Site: brandenburg
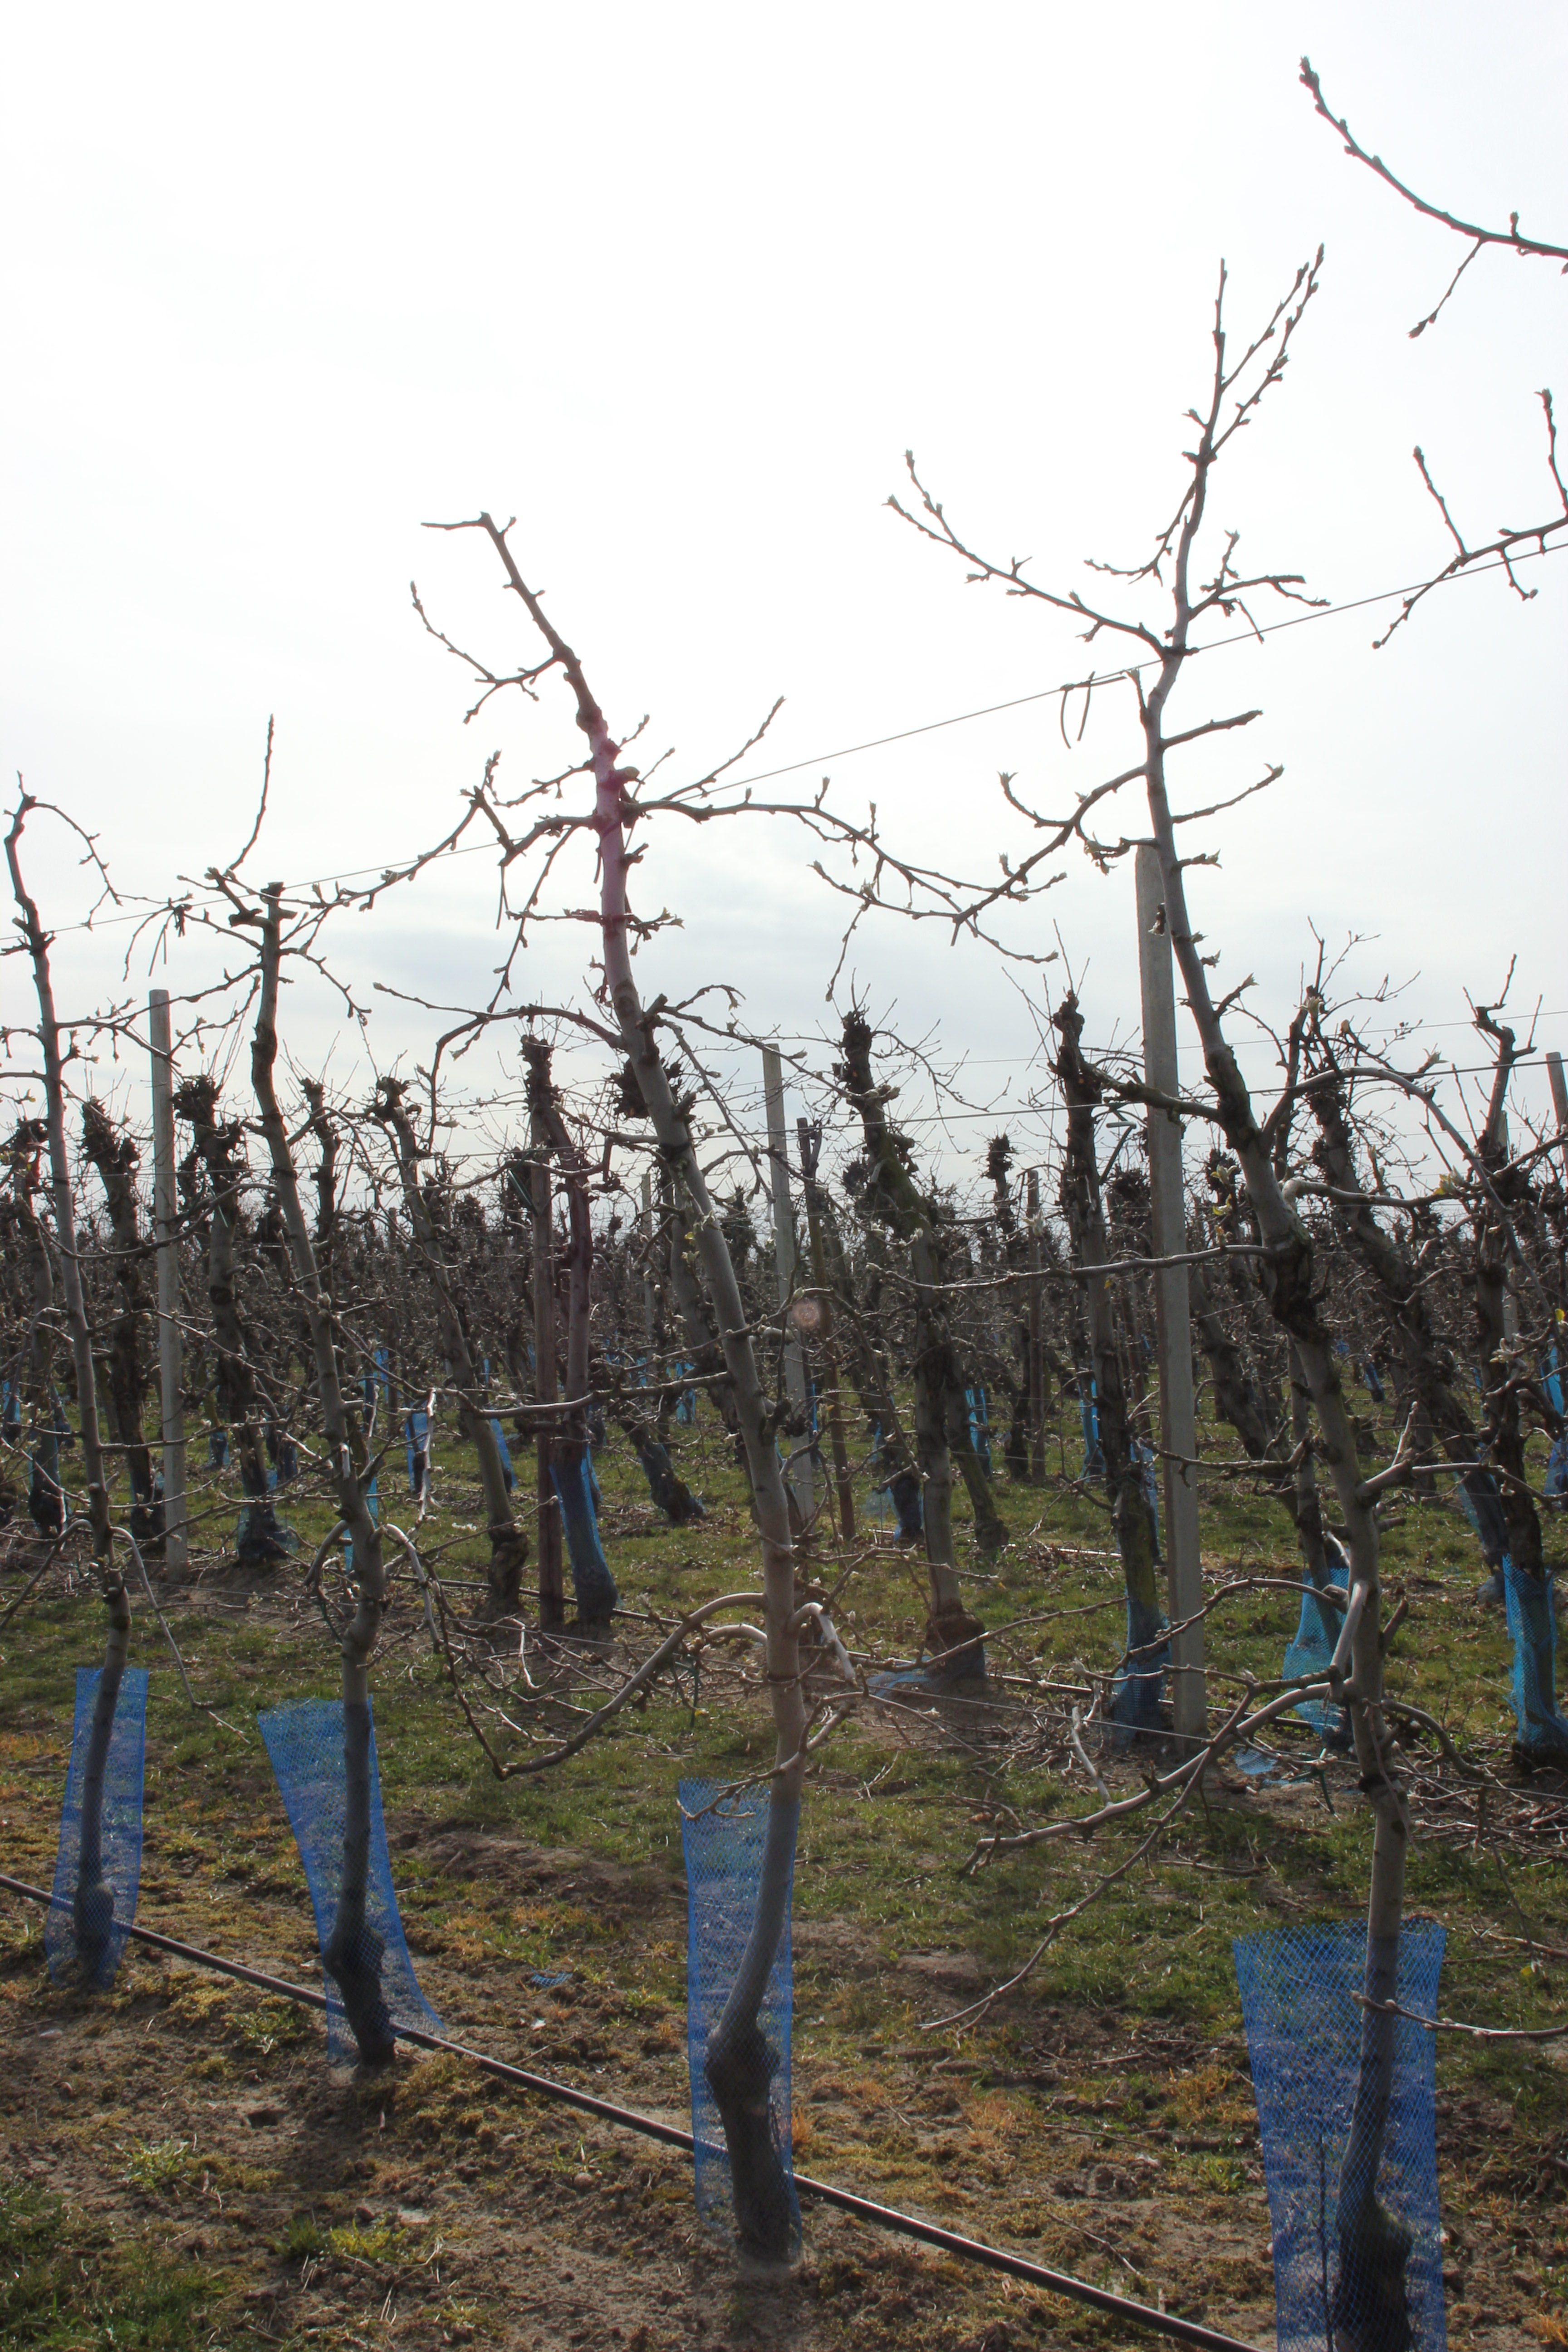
Growth stage (BBCH 54): Inflorescence emergence